Flag of Kiribati

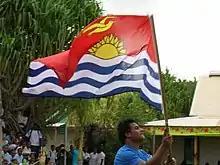
Flag of Kiribati

Kiribati's flag is an armorial banner, a flag having a design corresponding exactly to that of the shield in the coat of arms, the former badge of the flag of the British colony of the Gilbert and Ellice Islands. In a letter on 15 August 1892 to the Western Pacific High Commissioner, Arthur Grimble has written (concerning his badge proposal):